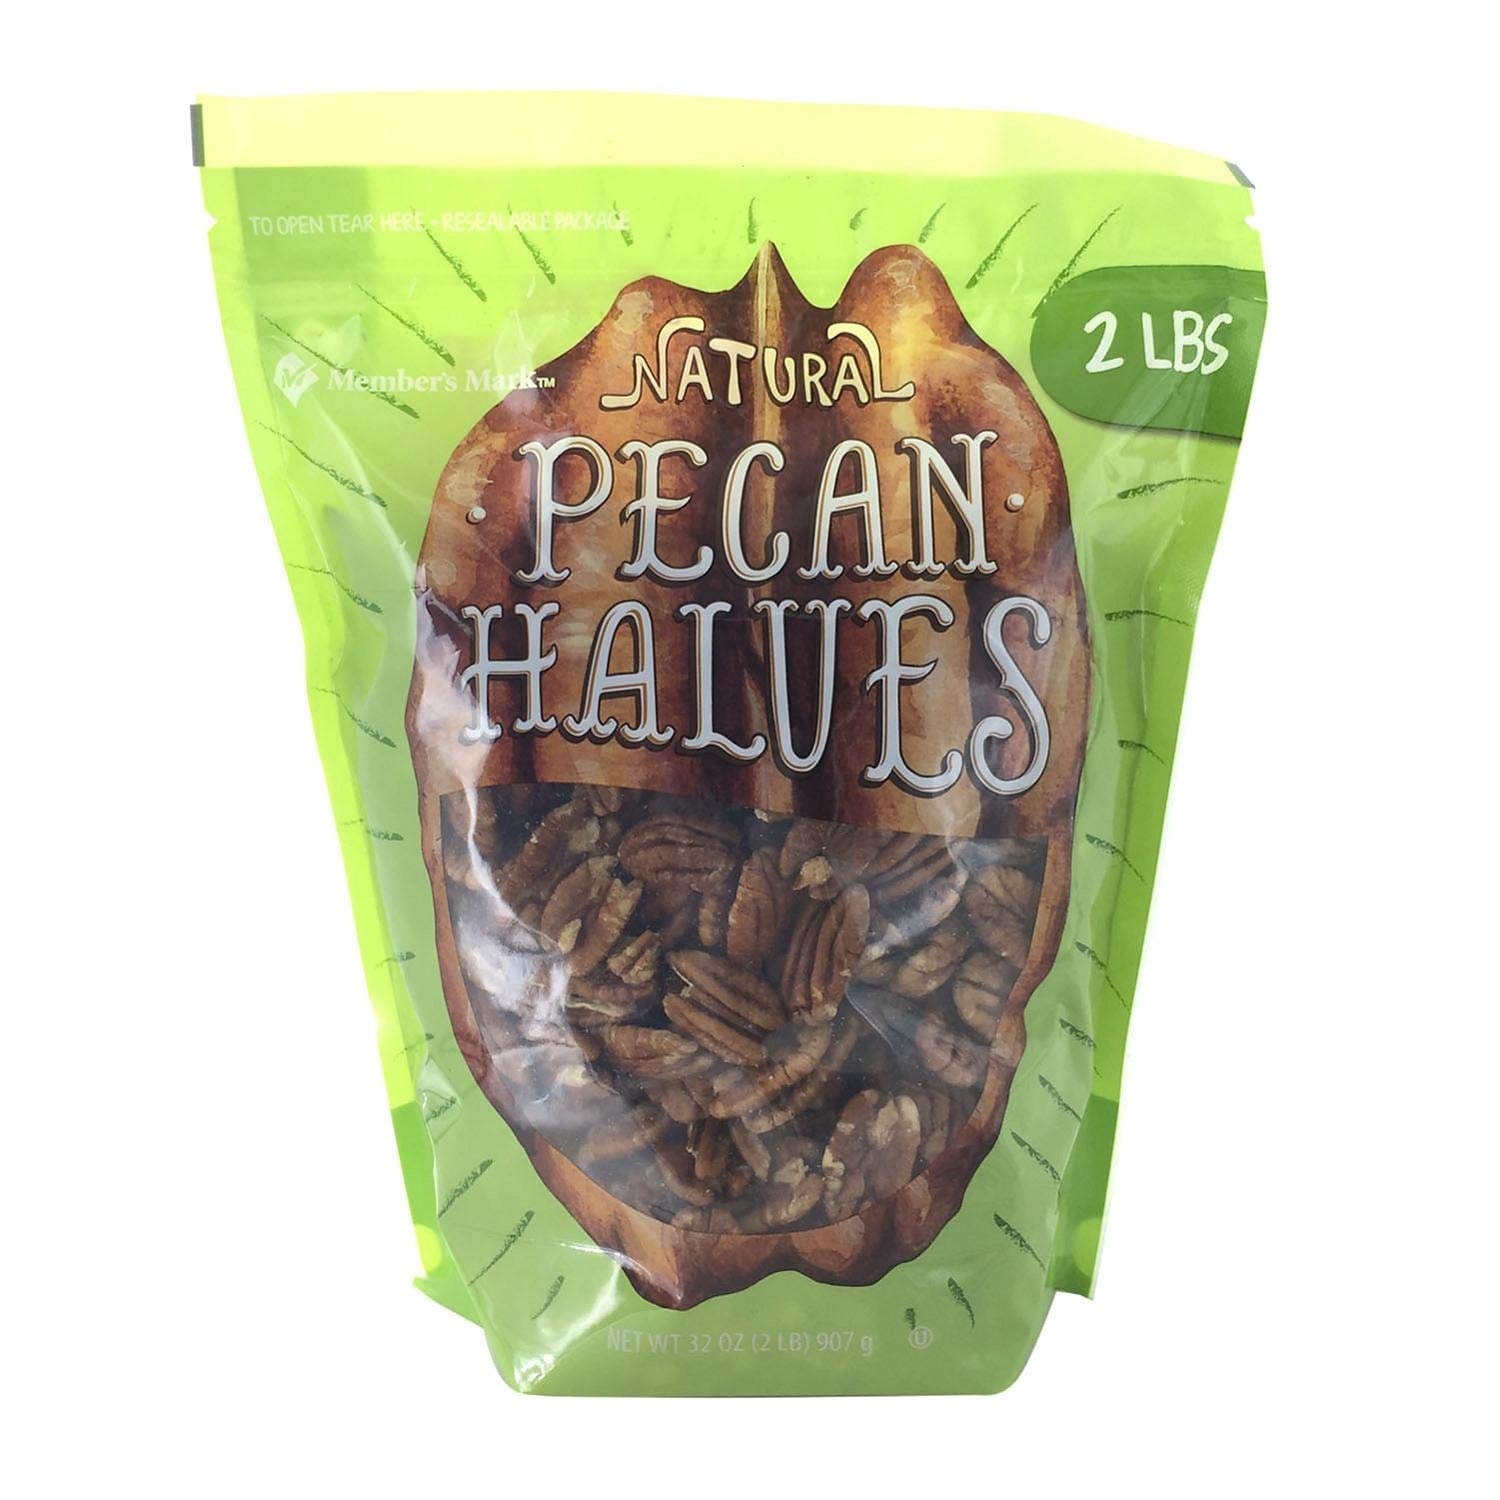
Item Name: Member's Mark Natural Pecan Halves (2 Pounds)
Value: 32.0
Unit: Ounce

Price: 12.73